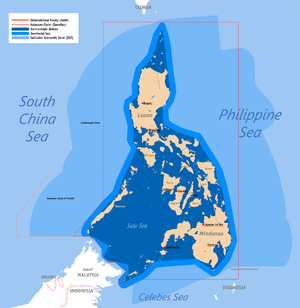
Une zone économique exclusive est, d'après le droit de la mer, un espace maritime sur lequel un État côtier exerce des droits souverains en matière d'exploration et d'usage des ressources. Elle s'étend à partir de la ligne de base de l'État jusqu'à 200 milles marins de ses côtes au maximum, au-delà il s'agit des eaux internationales. Le terme est parfois abusivement appliqué aussi aux eaux territoriales et aux extensions possibles du plateau continental au-delà de ces 200 milles marins. La confusion vient du fait que les zones de pêche sont définies par les limites extérieures des ZEE. Elles comprennent donc notamment les mers territoriales.
Le récif de Scarborough, en mandarin standard Huángyán Dǎo, en tagalog Panatag Shoal ou Bajo de Masinlóc, est un récif en forme d'atoll de la mer de Chine méridionale revendiqué par la République populaire de Chine, les Philippines et Taïwan.
Le récif de Johnson du Sud, aussi appelé Mabini par les Philippins, vietnamien : Đá Gạc Ma est un récif situé dans les îles Spratleys en mer de Chine méridionale faisant partie d'un atoll ancien, dégradé et submergé, le Banc de l'Union. A 350 kilometres à l'ouest des Palawan, il est inclus dans la zone économique exclusive de 370 km, 200 milles marins, revendiquée par les Philippines. Il est contrôlé par la République populaire de Chine mais est revendiqué par les Philippines, le Viet-Nam et Taïwan. Il fait l'objet d'aménagement dans le cadre de la Grande muraille de sable.
La ligne de base est la limite géographique, pour un État côtier, qui sépare son domaine émergé du domaine maritime. Le territoire de l'État côtier et ses eaux intérieures se situe en deçà de la ligne de base. Au-delà de la ligne de base commencent ses eaux territoriales.